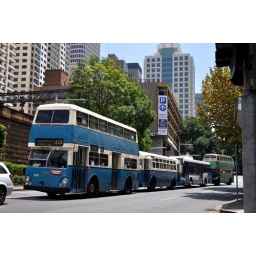
A State Transit bus service waits its turn behind buses from another era in Elizabeth St, Sydney.